Climax (song)

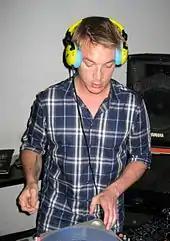
Diplo (2009), the song's producer and co-writer

In April 2020, Canadian R&B singer the Weeknd said in a cover story with "Vanity Fair" that "Climax" (and pop as a genre) was influenced by his debut mixtape, "House of Balloons" (2011). He stated, "I heard 'Climax' that [2012] Usher song, and was like, 'Holy [expletive], that's a Weeknd song'. It was very flattering, and I knew I was doing something right, but I also got angry. But the older I got, I realized it's a good thing". His comments sparked widespread debate online. Diplo posted a series of tweets soon after, praising "House of Balloons" and acknowledging its influence on his production for "Climax": "When I heard those early records [by the Weeknd] they blew my mind – soulful in their silences, and a spacey iconic voice that felt uniquely internet. the idea of R&B having dark edges was what I wanted to bring to @usher". He further reiterated it was a collaborative effort between himself, Usher, and the song's other producers. Usher responded indirectly via Twitter, writing: "Have you ever seen the moon bark back at the dog?". The Weeknd responded a shortly after on Twitter, saying he didn't mean any offense and was always inspired by Usher. He later told Esquire, "It wasn’t a feud. I hit him up to apologize and tell him that it was misconstrued. He’s one of the reasons why I make music. Definitely. No, no, I have nothing bad to say about Usher. The sweetest, most down-to-earth guy ever."